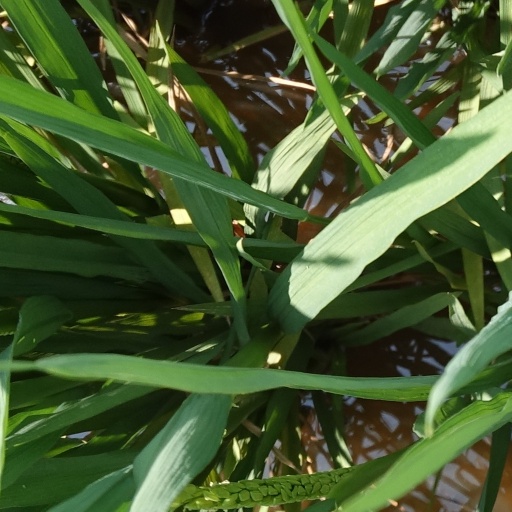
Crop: rice